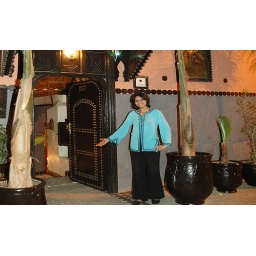
guest house marrakech,riad dar najat by black zitoun